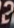
Number: 2